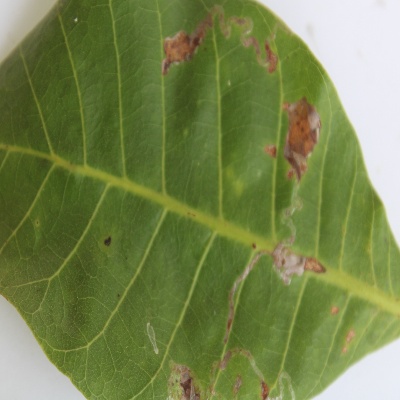
Crop: Cashew
Condition: leaf miner